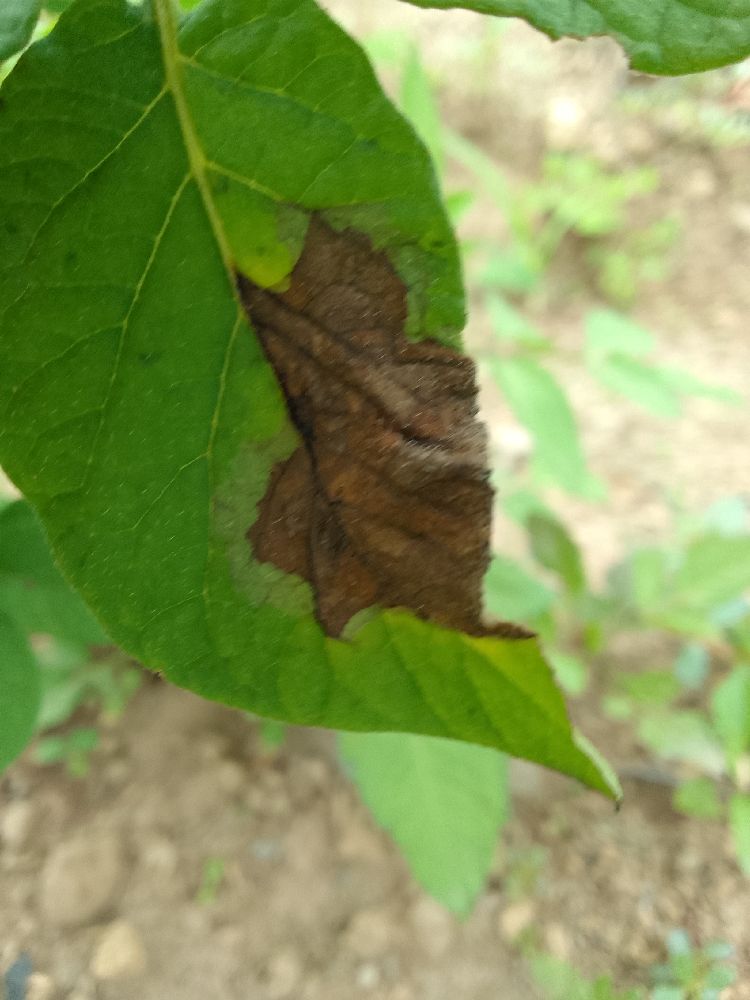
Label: Late blight